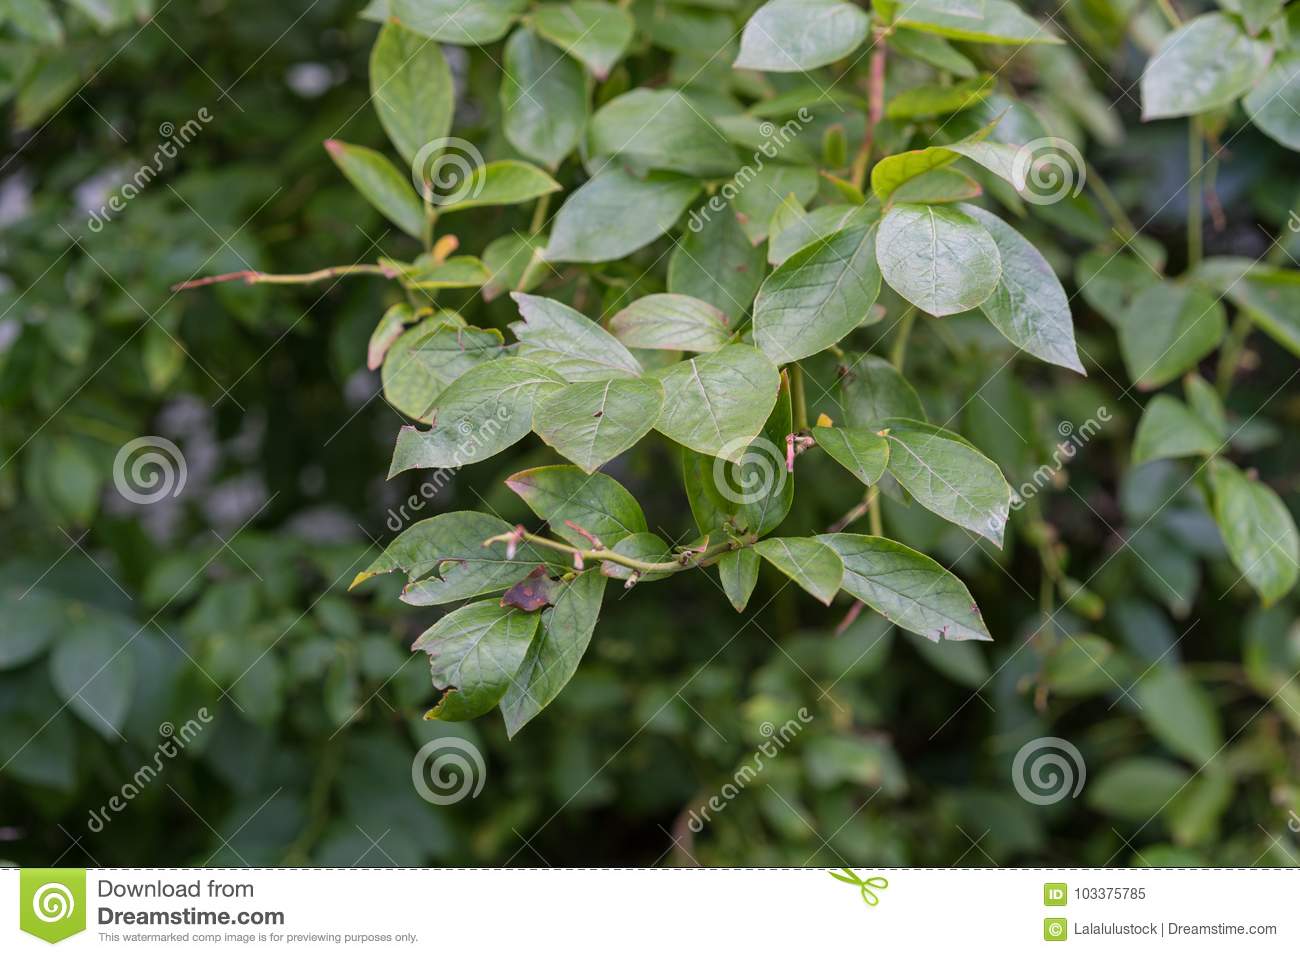
Labels: Blueberry leaf, Blueberry leaf, Blueberry leaf, Blueberry leaf, Blueberry leaf, Blueberry leaf